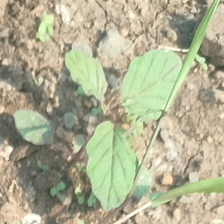
Weed species: Punarnava _(Boerhaavia diffusa)